Mail art

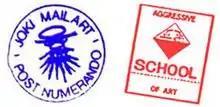
Mail art rubber stamps by Jo Klafki (left) and Mark Pawson (right), 1980s

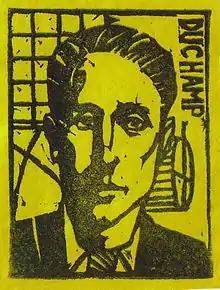
Carved eraser print by Paul Jackson, a.k.a. Art Nahpro, c. 1990

Mail art has adopted and appropriated several of graphic forms already associated with the postal system. The rubber stamp officially used for franking mail, already utilized by Dada and Fluxus artists, has been embraced by mail artists who, in addition to reusing ready-made rubber stamps, have them professionally made to their own designs. They also carve into erasers with linocut tools to create handmade ones. These unofficial rubber stamps, whether disseminating mail artists' messages or simply announcing the identity of the sender, help to transform regular postcards into artworks and make envelopes an important part of the mail art experience.